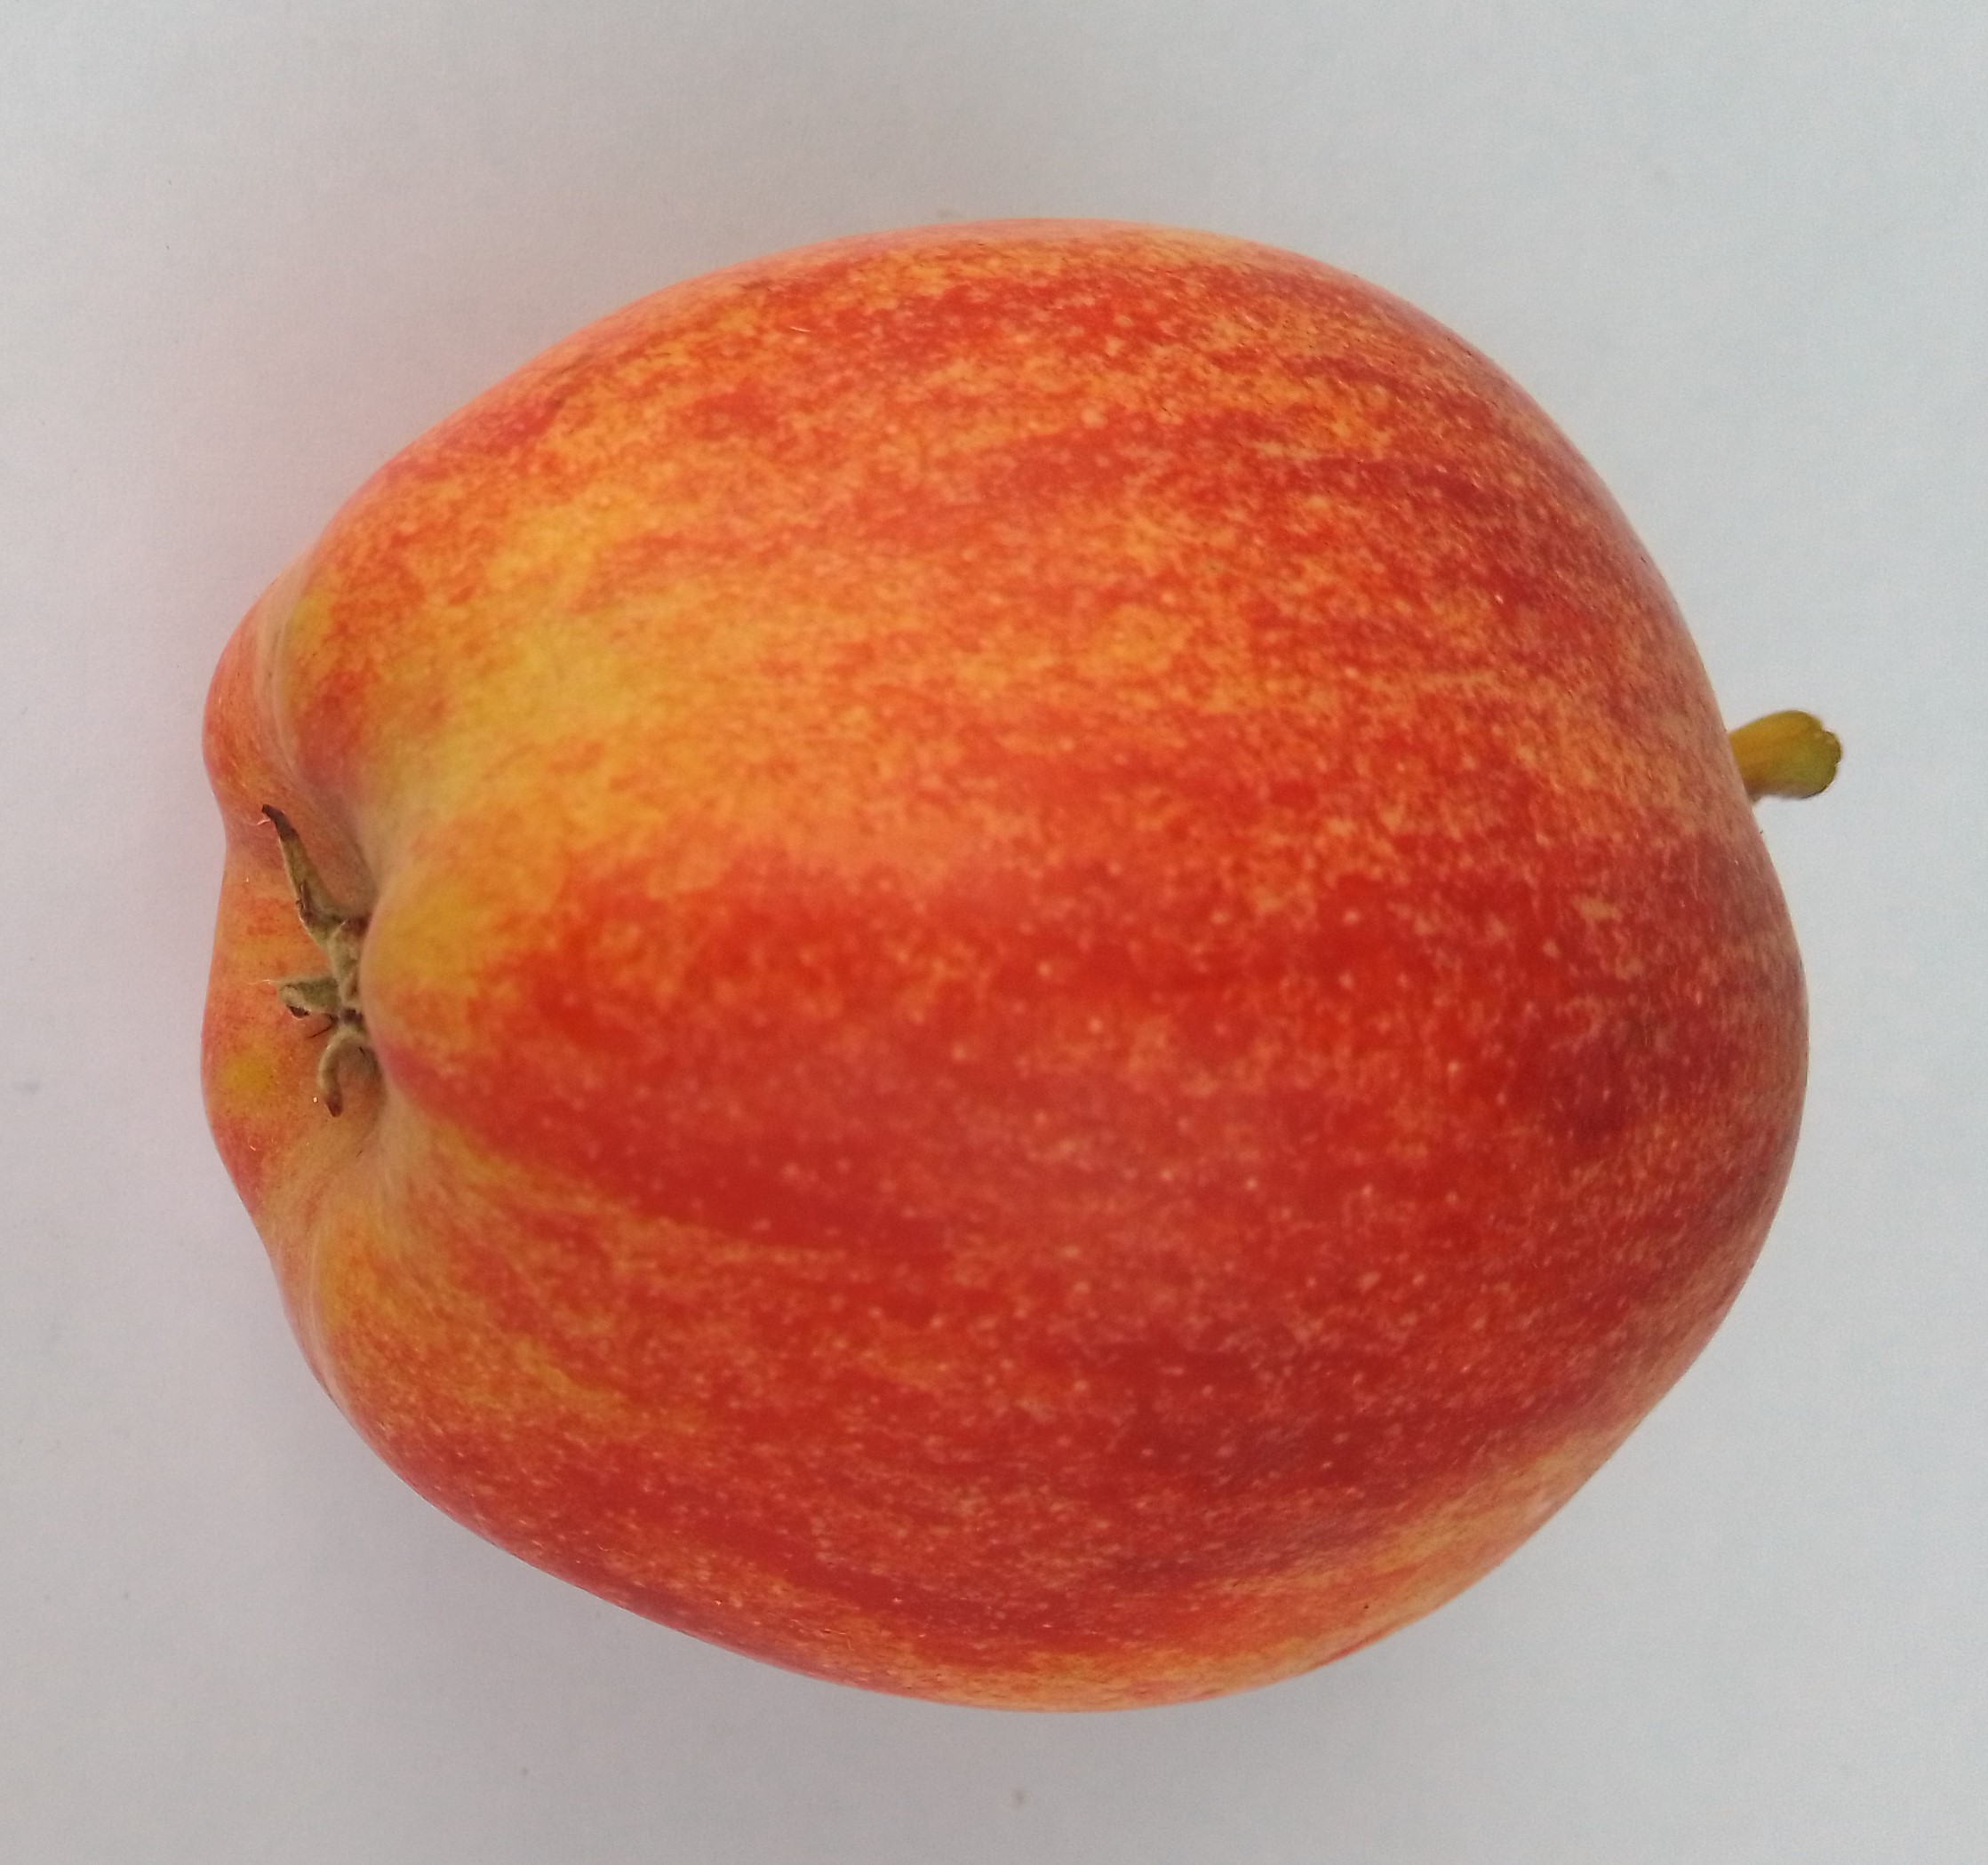
Fruit: apple
Condition: fresh